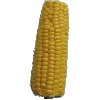
Label: corn